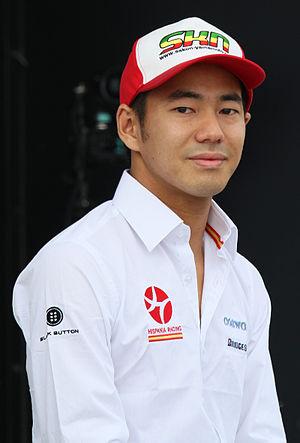
Sakon Yamamoto est un pilote automobile japonais né le 9 juillet 1982 à Toyohashi au Japon.